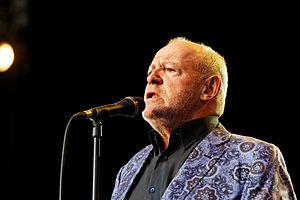
Joe Cocker en concert sur la scène Landaoudec lors du Festival du Bout du Monde à Crozon dans le Finistère (France).